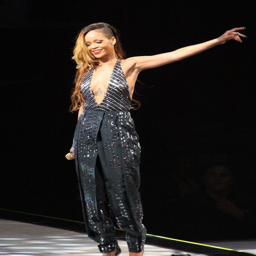
musical artist wearing a black and silver dress on world tour